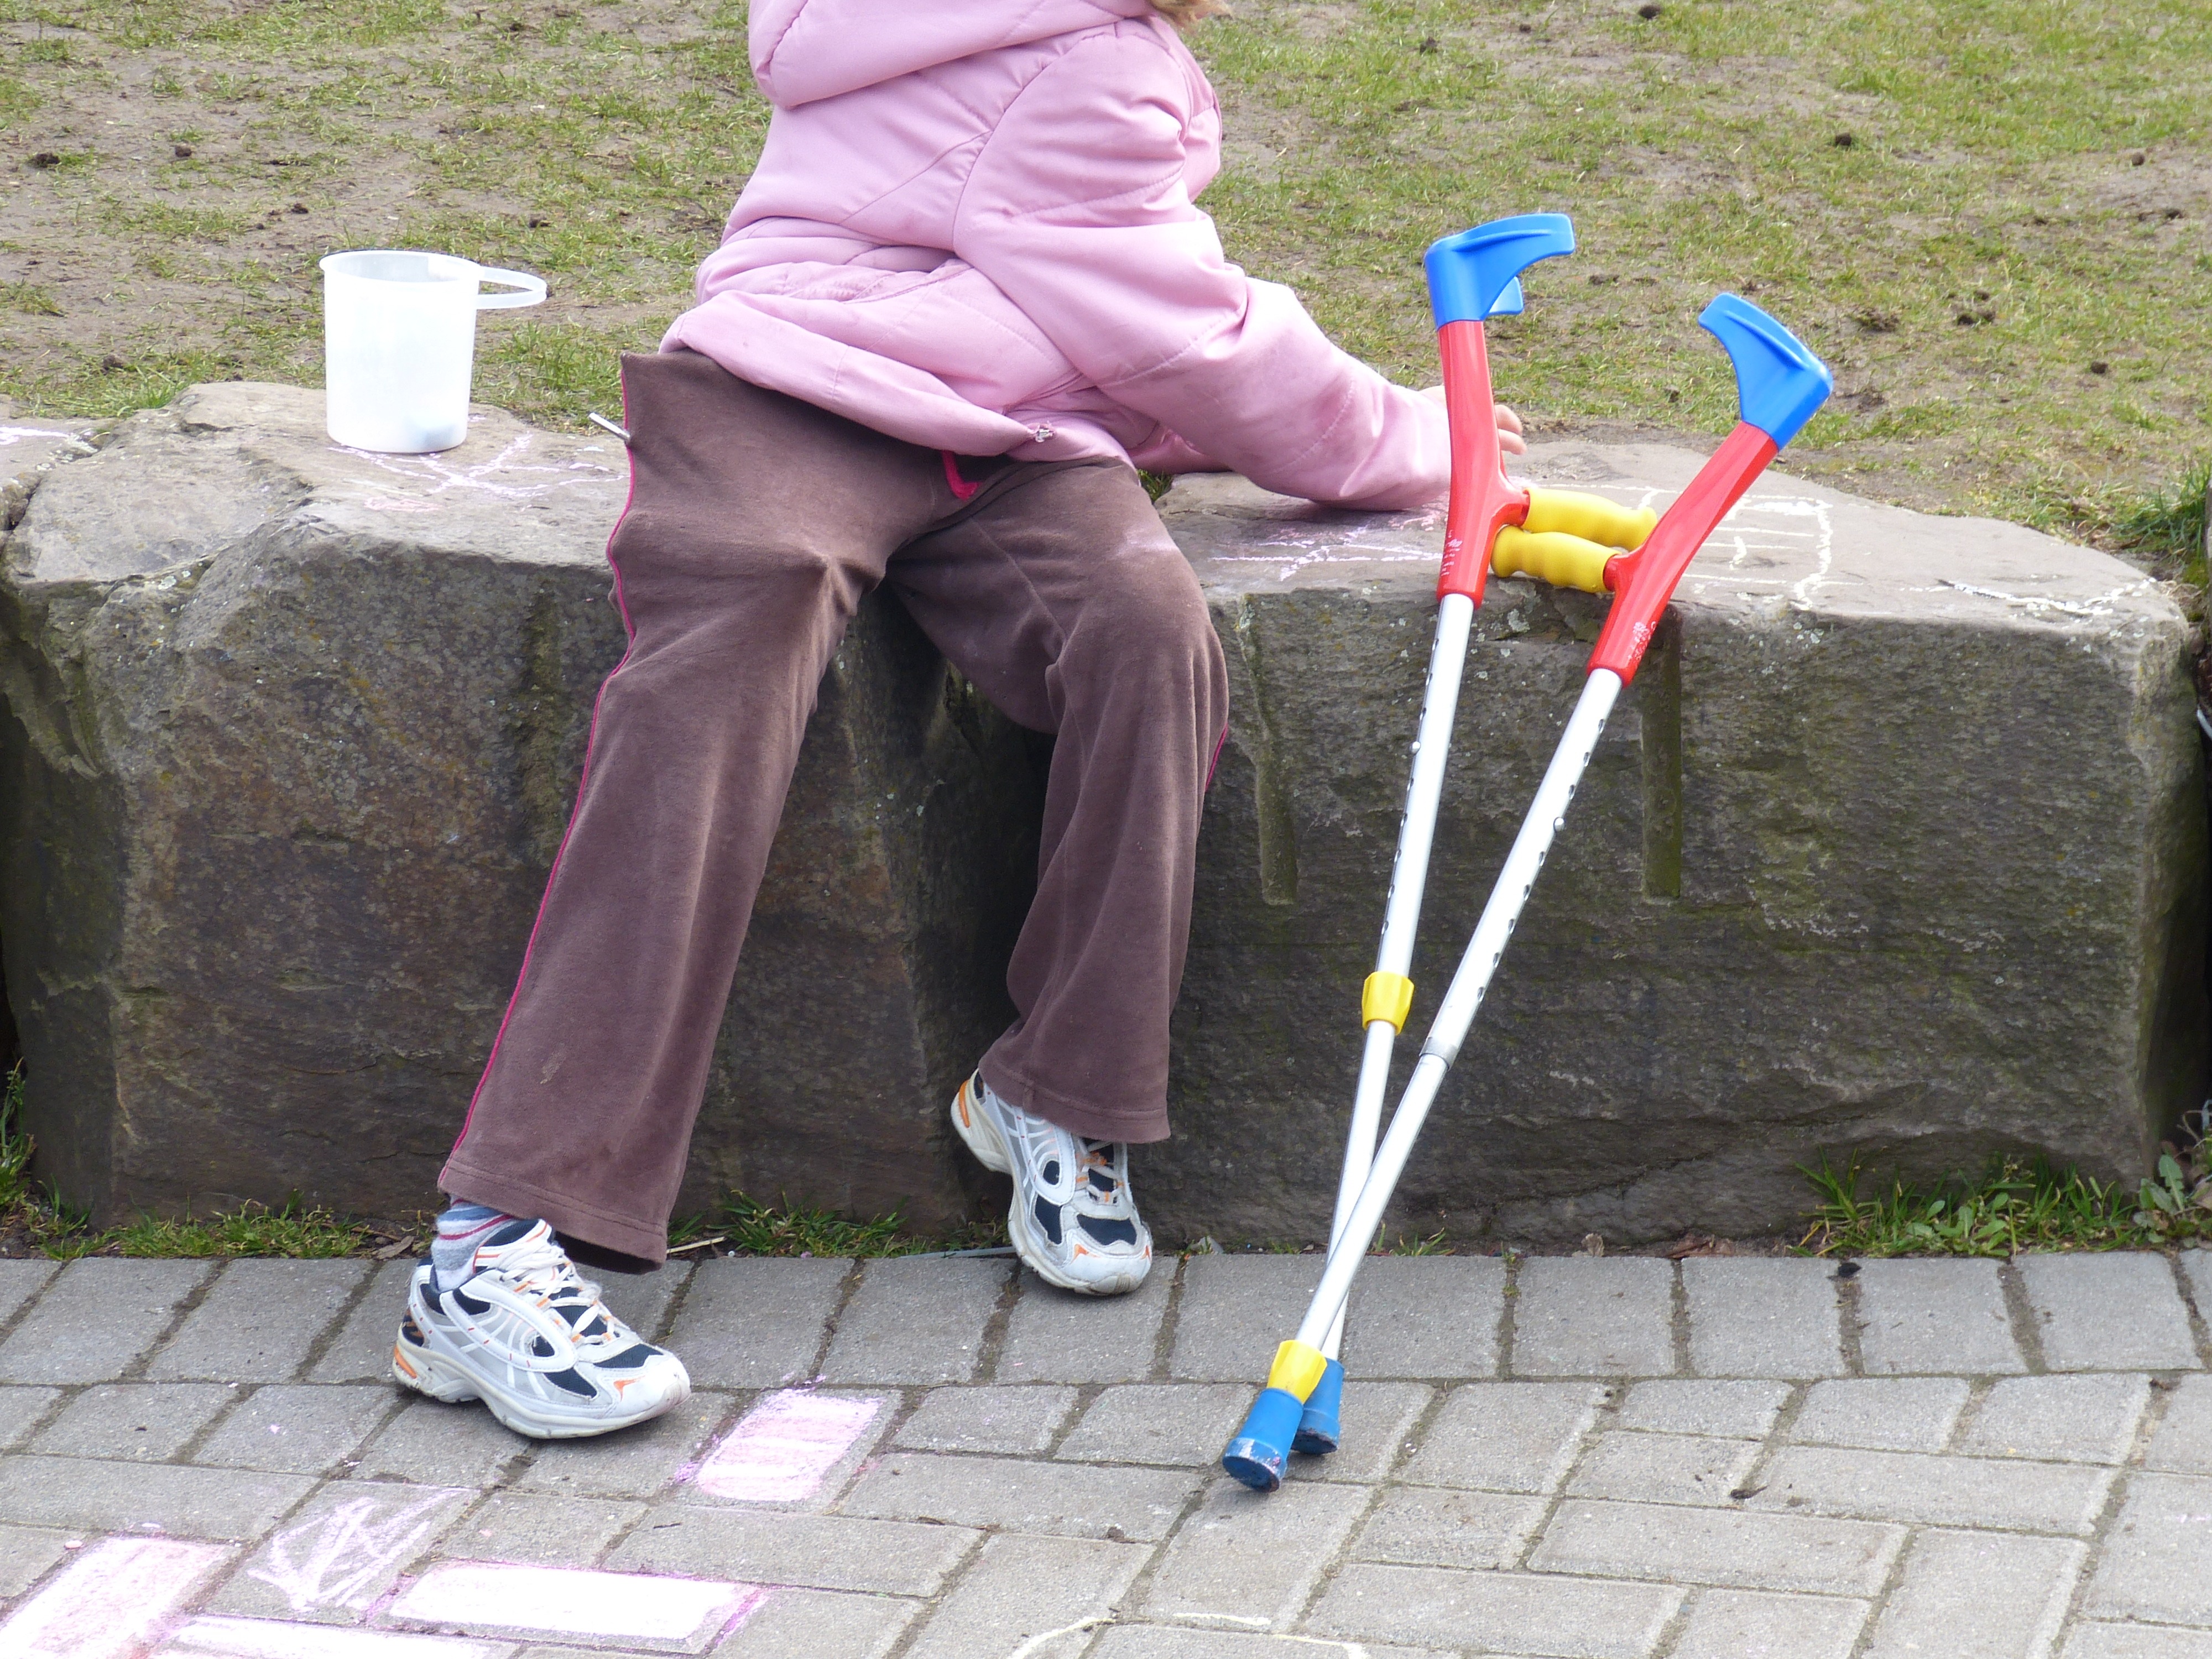
lawn, run, child, help, children, rehabilitation, tools, walker, problem, handicap, disability, lame, cleanliness, crutch, be mobile, physical disability, mobility problems